Barry Beyerstein

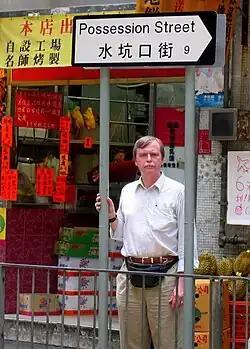
In China with CFI

Beyerstein was a critic of Scientology, writing for the "International Journal of Mental Health": "The areas of science that enjoy the greatest prestige at any moment are the most tempting targets for appropriation by pseudoscientists. Capitalizing on dramatic progress in the neurosciences, the merchants of personal success were quick to commandeer neurological jargon to provide a patina of authority. Scientology's 'engrams' and its notorious 'e-meter' were pioneers in this trend."